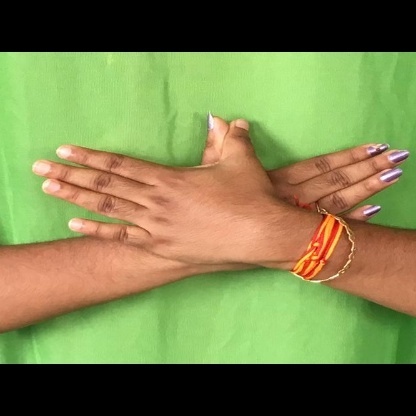
Mudra: Garuda